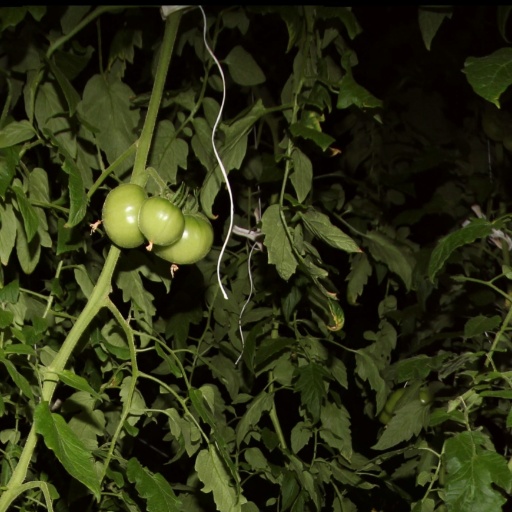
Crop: tomato